Cooling tower

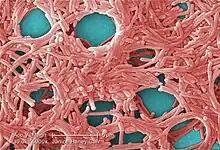
"Legionella pneumophila" (5000 × magnification)

As the cycles of concentration increase, the water may not be able to hold the minerals in solution. When the solubility of these minerals have been exceeded they can precipitate out as mineral solids and cause fouling and heat exchange problems in the cooling tower or the heat exchangers. The temperatures of the recirculating water, piping and heat exchange surfaces determine if and where minerals will precipitate from the recirculating water. Often a professional water treatment consultant will evaluate the make-up water and the operating conditions of the cooling tower and recommend an appropriate range for the cycles of concentration. The use of water treatment chemicals, pretreatment such as water softening, pH adjustment, and other techniques can affect the acceptable range of cycles of concentration.